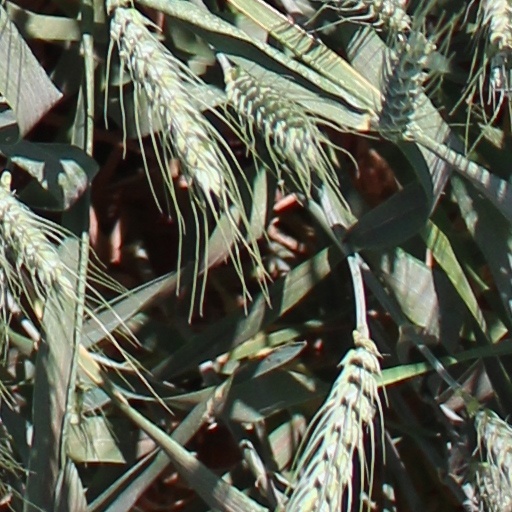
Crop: wheat